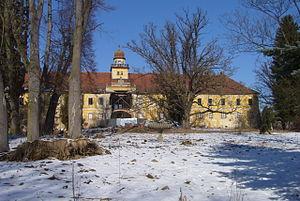
Štědrá est une commune du district de Karlovy Vary, dans la région de Karlovy Vary, en République tchèque. Sa population s'élevait à 565 habitants en 2018.